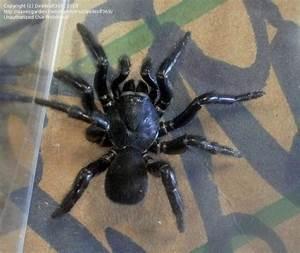
spider